Francisco Larrañaga

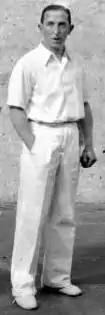
Txikito de Iraeta

Francisco Larrañaga Albizu, known as Txikito de Iraeta (born 14 September 1913, date of death unknown) was a Basque pelota player, winner of the 1945 1st Hand-Pelota doubles championship.